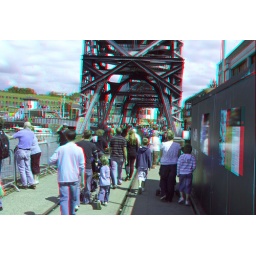
Bristol Harbour Dock Cranes in anaglyph 3D stereo red cyan glasses to view